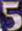
Number: 5